Railway stations in Chennai

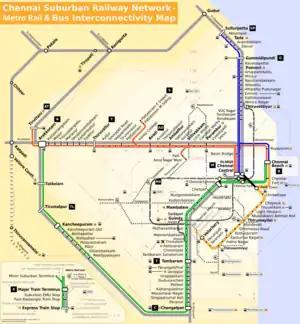
A railway map of the Chennai suburban train system including proposed new lines

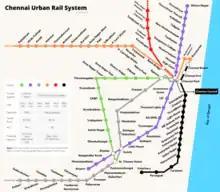
A graphical representation of the different public transit railway lines inside city limits in Chennai (including the Chennai Suburban Railway and the Chennai Metro) and their connections.

Chennai, the capital city of the state of Tamil Nadu, India, and the headquarters of the Southern Railway zone, is a major rail transport hub in the country. It has over 40 railway stations which are part of an extensive suburban railway network The city is served by three railway terminals – the Puratchi Thalaivar Dr. M.G. Ramachandran Central Railway Station and the Chennai Egmore railway station and the Tambaram railway station.